Prussian Army

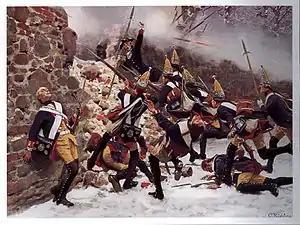
"Storming of the breach by Prussian troops during the Battle of Leuthen, 1757", by Carl Röchling

Frederick I was succeeded by his son, Frederick William I (1713–1740), the "Soldier-King" obsessed with the army and achieving self-sufficiency for his country. The new king dismissed most of the artisans from his father's court and granted military officers precedence over court officials. Ambitious and intelligent young men began to enter the military instead of law and administration. Conscription among the peasantry was more firmly enforced, based on the Swedish model. Frederick William I wore his simple blue military uniform at court, a style henceforth imitated by the rest of the Prussian court and his royal successors. In Prussia, pigtails replaced the full-bottomed wigs common at most German courts.